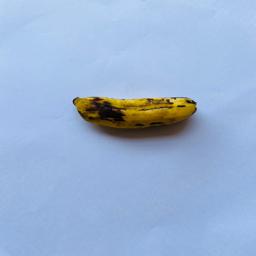
Banana variety: Sabri Kola